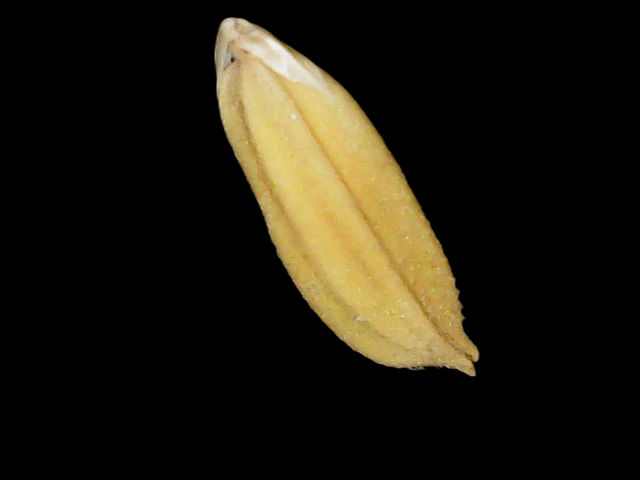
Rice variety: Binadhan24